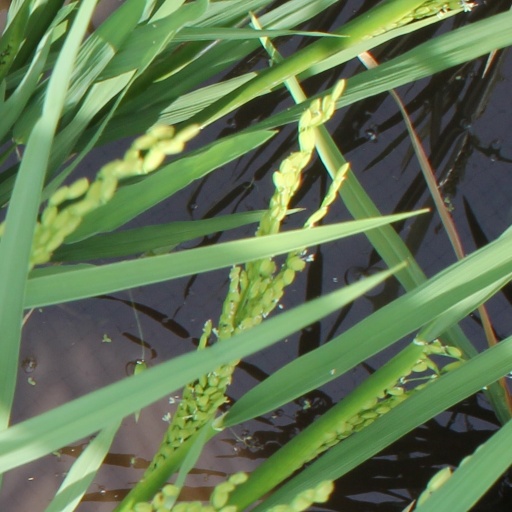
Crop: rice